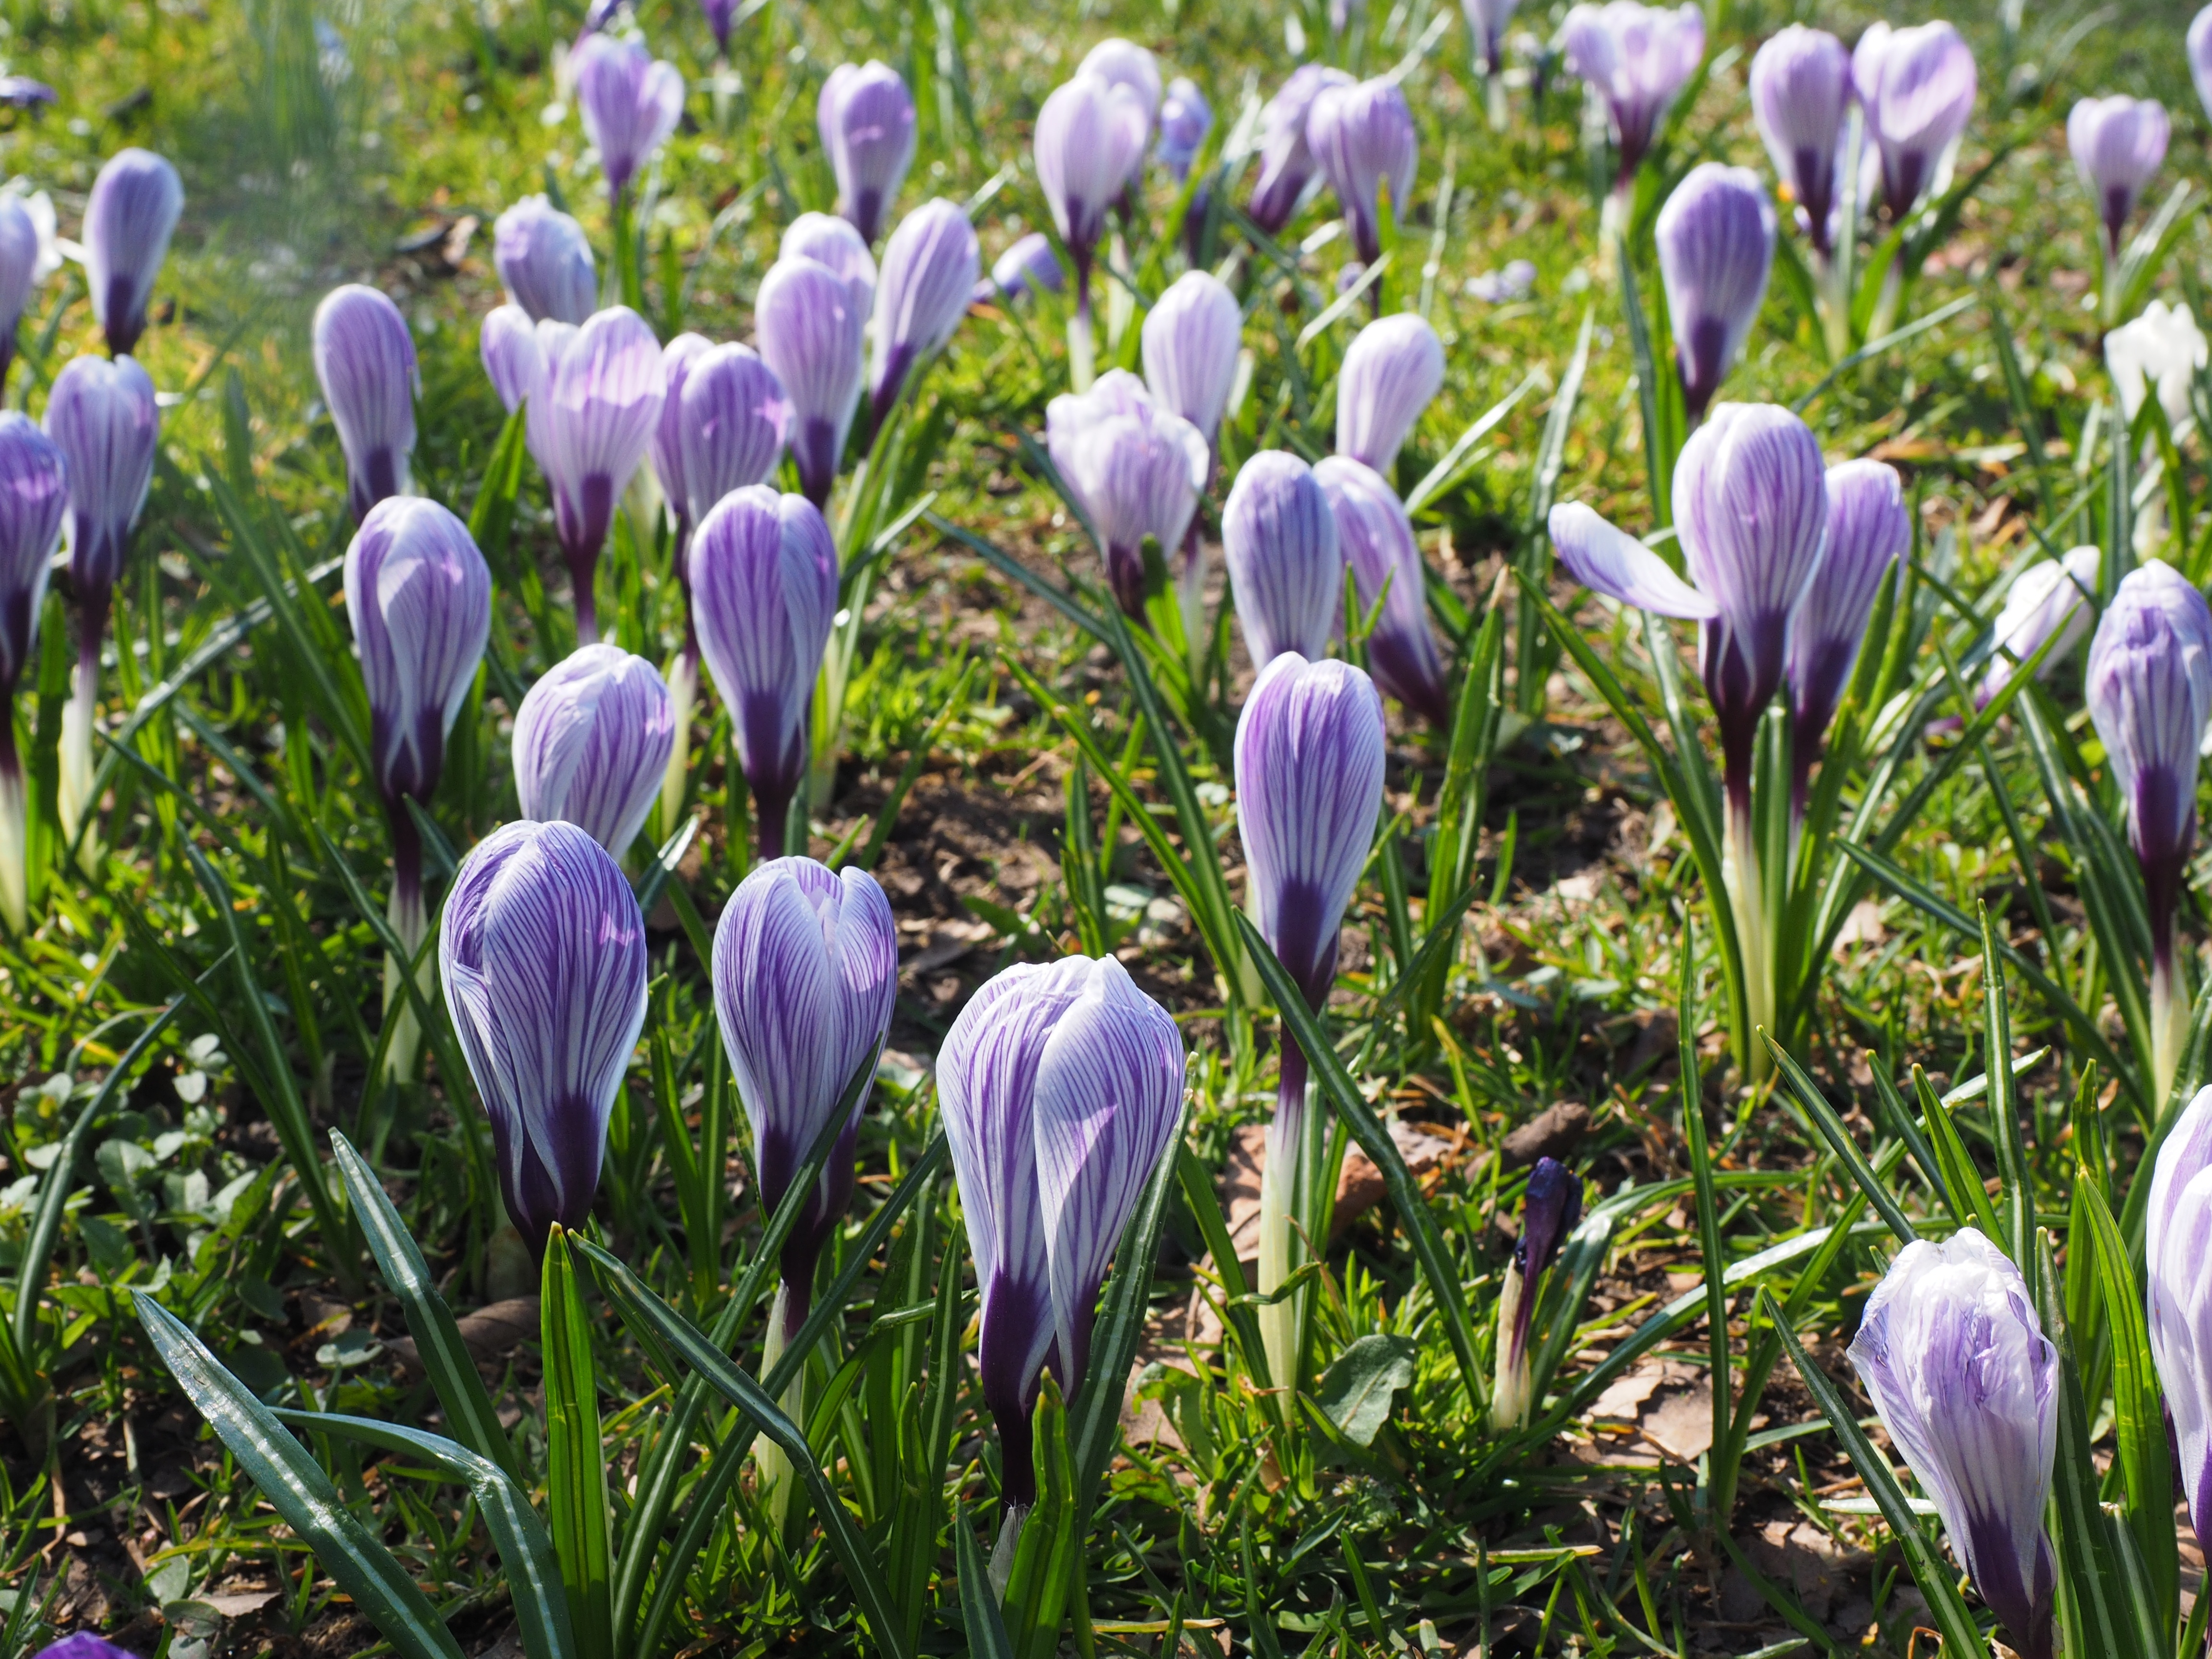
blossom, plant, field, flower, purple, bloom, spring, colorful, striped, flowers, violet, crocus, spring flowers, flowering plant, b hen, land plant, iris family